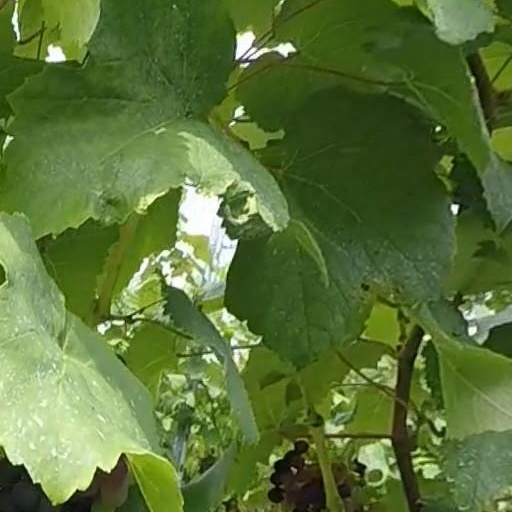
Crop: grape